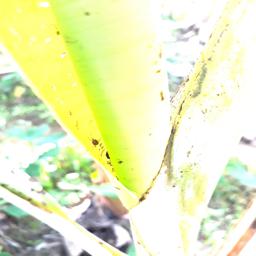
Label: BANANA APHIDS